Max Klinger

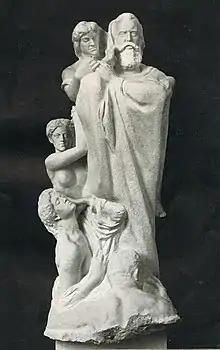
Johannes Brahms Monument

A significant portion of Klinger’s reputation is associated with his many cycles and series of intaglio prints, which influenced numerous printmakers and artist of the late 19th and early 20th centuries. Klinger would adeptly integrate several intaglio media like aquatint, drypoint, and etching in a single plate, producing remarkable formal and tonal qualities. The subjects range from esoteric symbolism to darker aspects of realism. In the cycle "A Life" (1884), Klinger is often regarded as the first German artist to deal with prostitution as a social problem and the hypocrisy and injustices regarding societies attitude to the subject. The series follow a middle-class woman's descent into prostitution: impregnated, deserted, then rejected by society, she descends into the depths of urban life, and ridiculed by an apathetic and indifferent genteel society. The series "A Love" (1887) was dedicated to Arnold Böcklin another symbolist artist Klinger greatly admired.